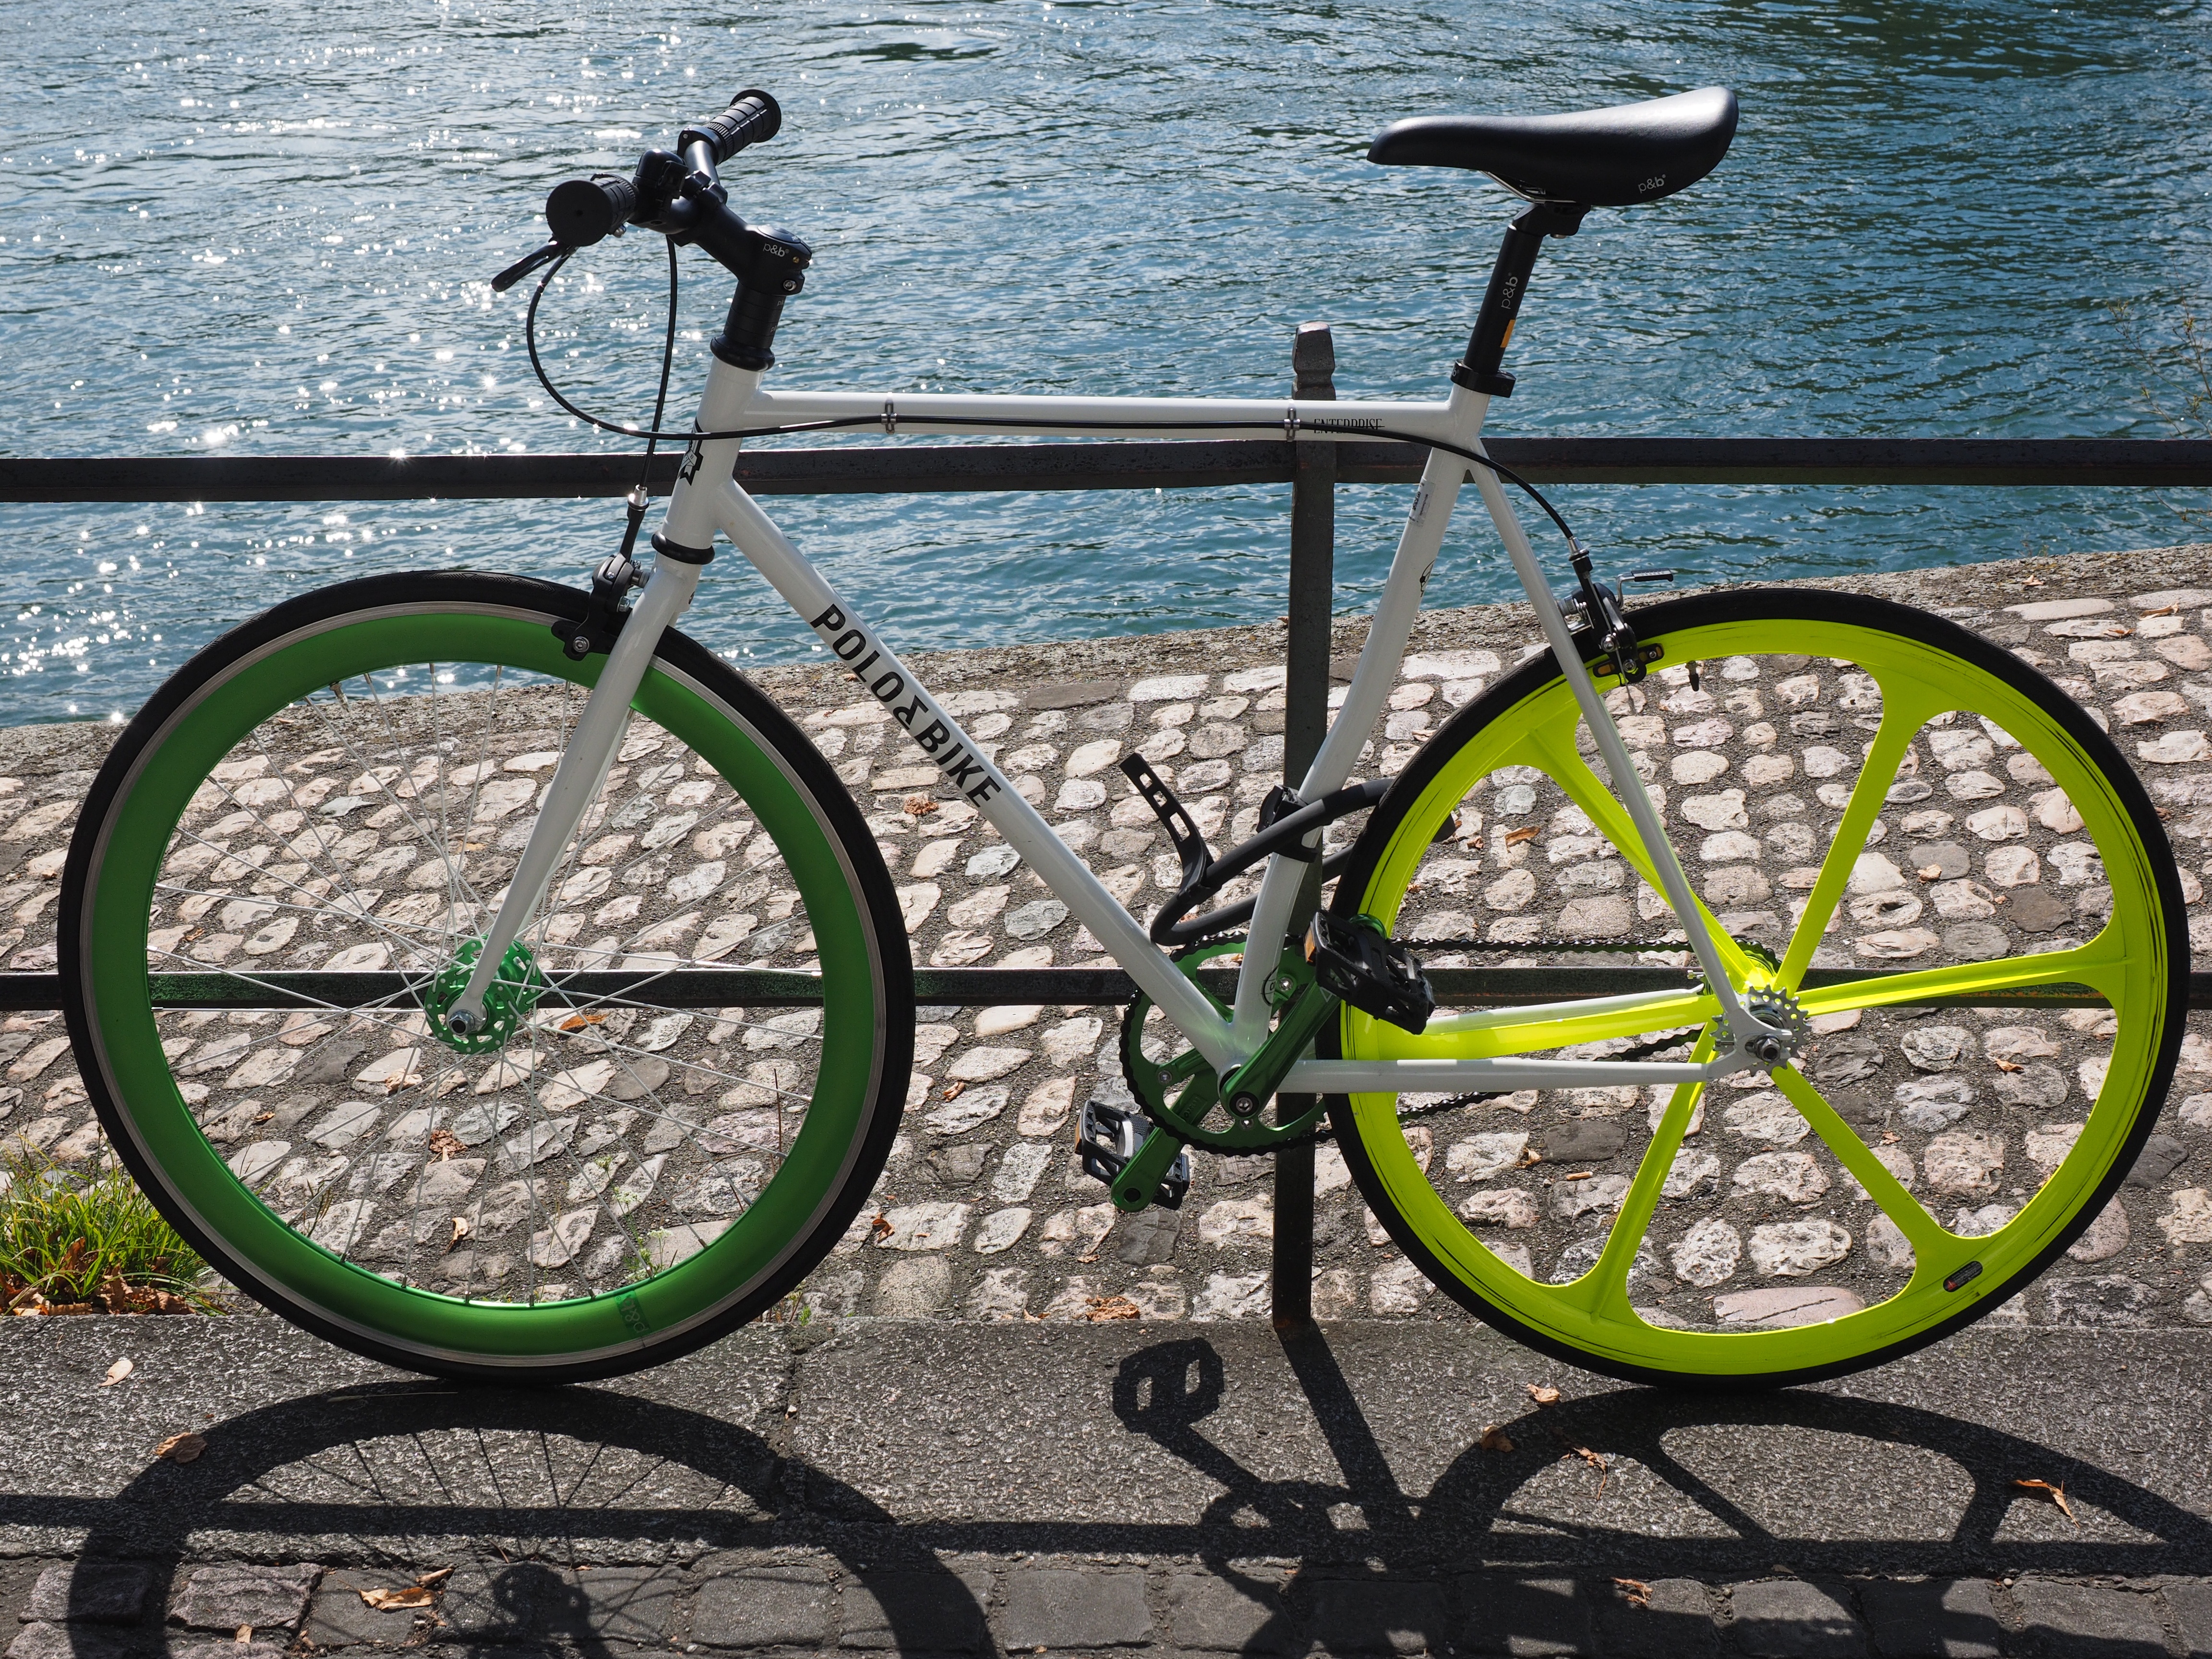
wheel, bicycle, bike, green, vehicle, sports equipment, mountain bike, cycling, design, road bike, stylish, sport bike, chic, bicycle frame, bicycle wheel, land vehicle, cycle sport, cyclo cross bicycle, bicycle motocross, bmx bike, freestyle bmx, road bicycle, racing bicycle, hybrid bicycle